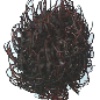
Label: rambutan